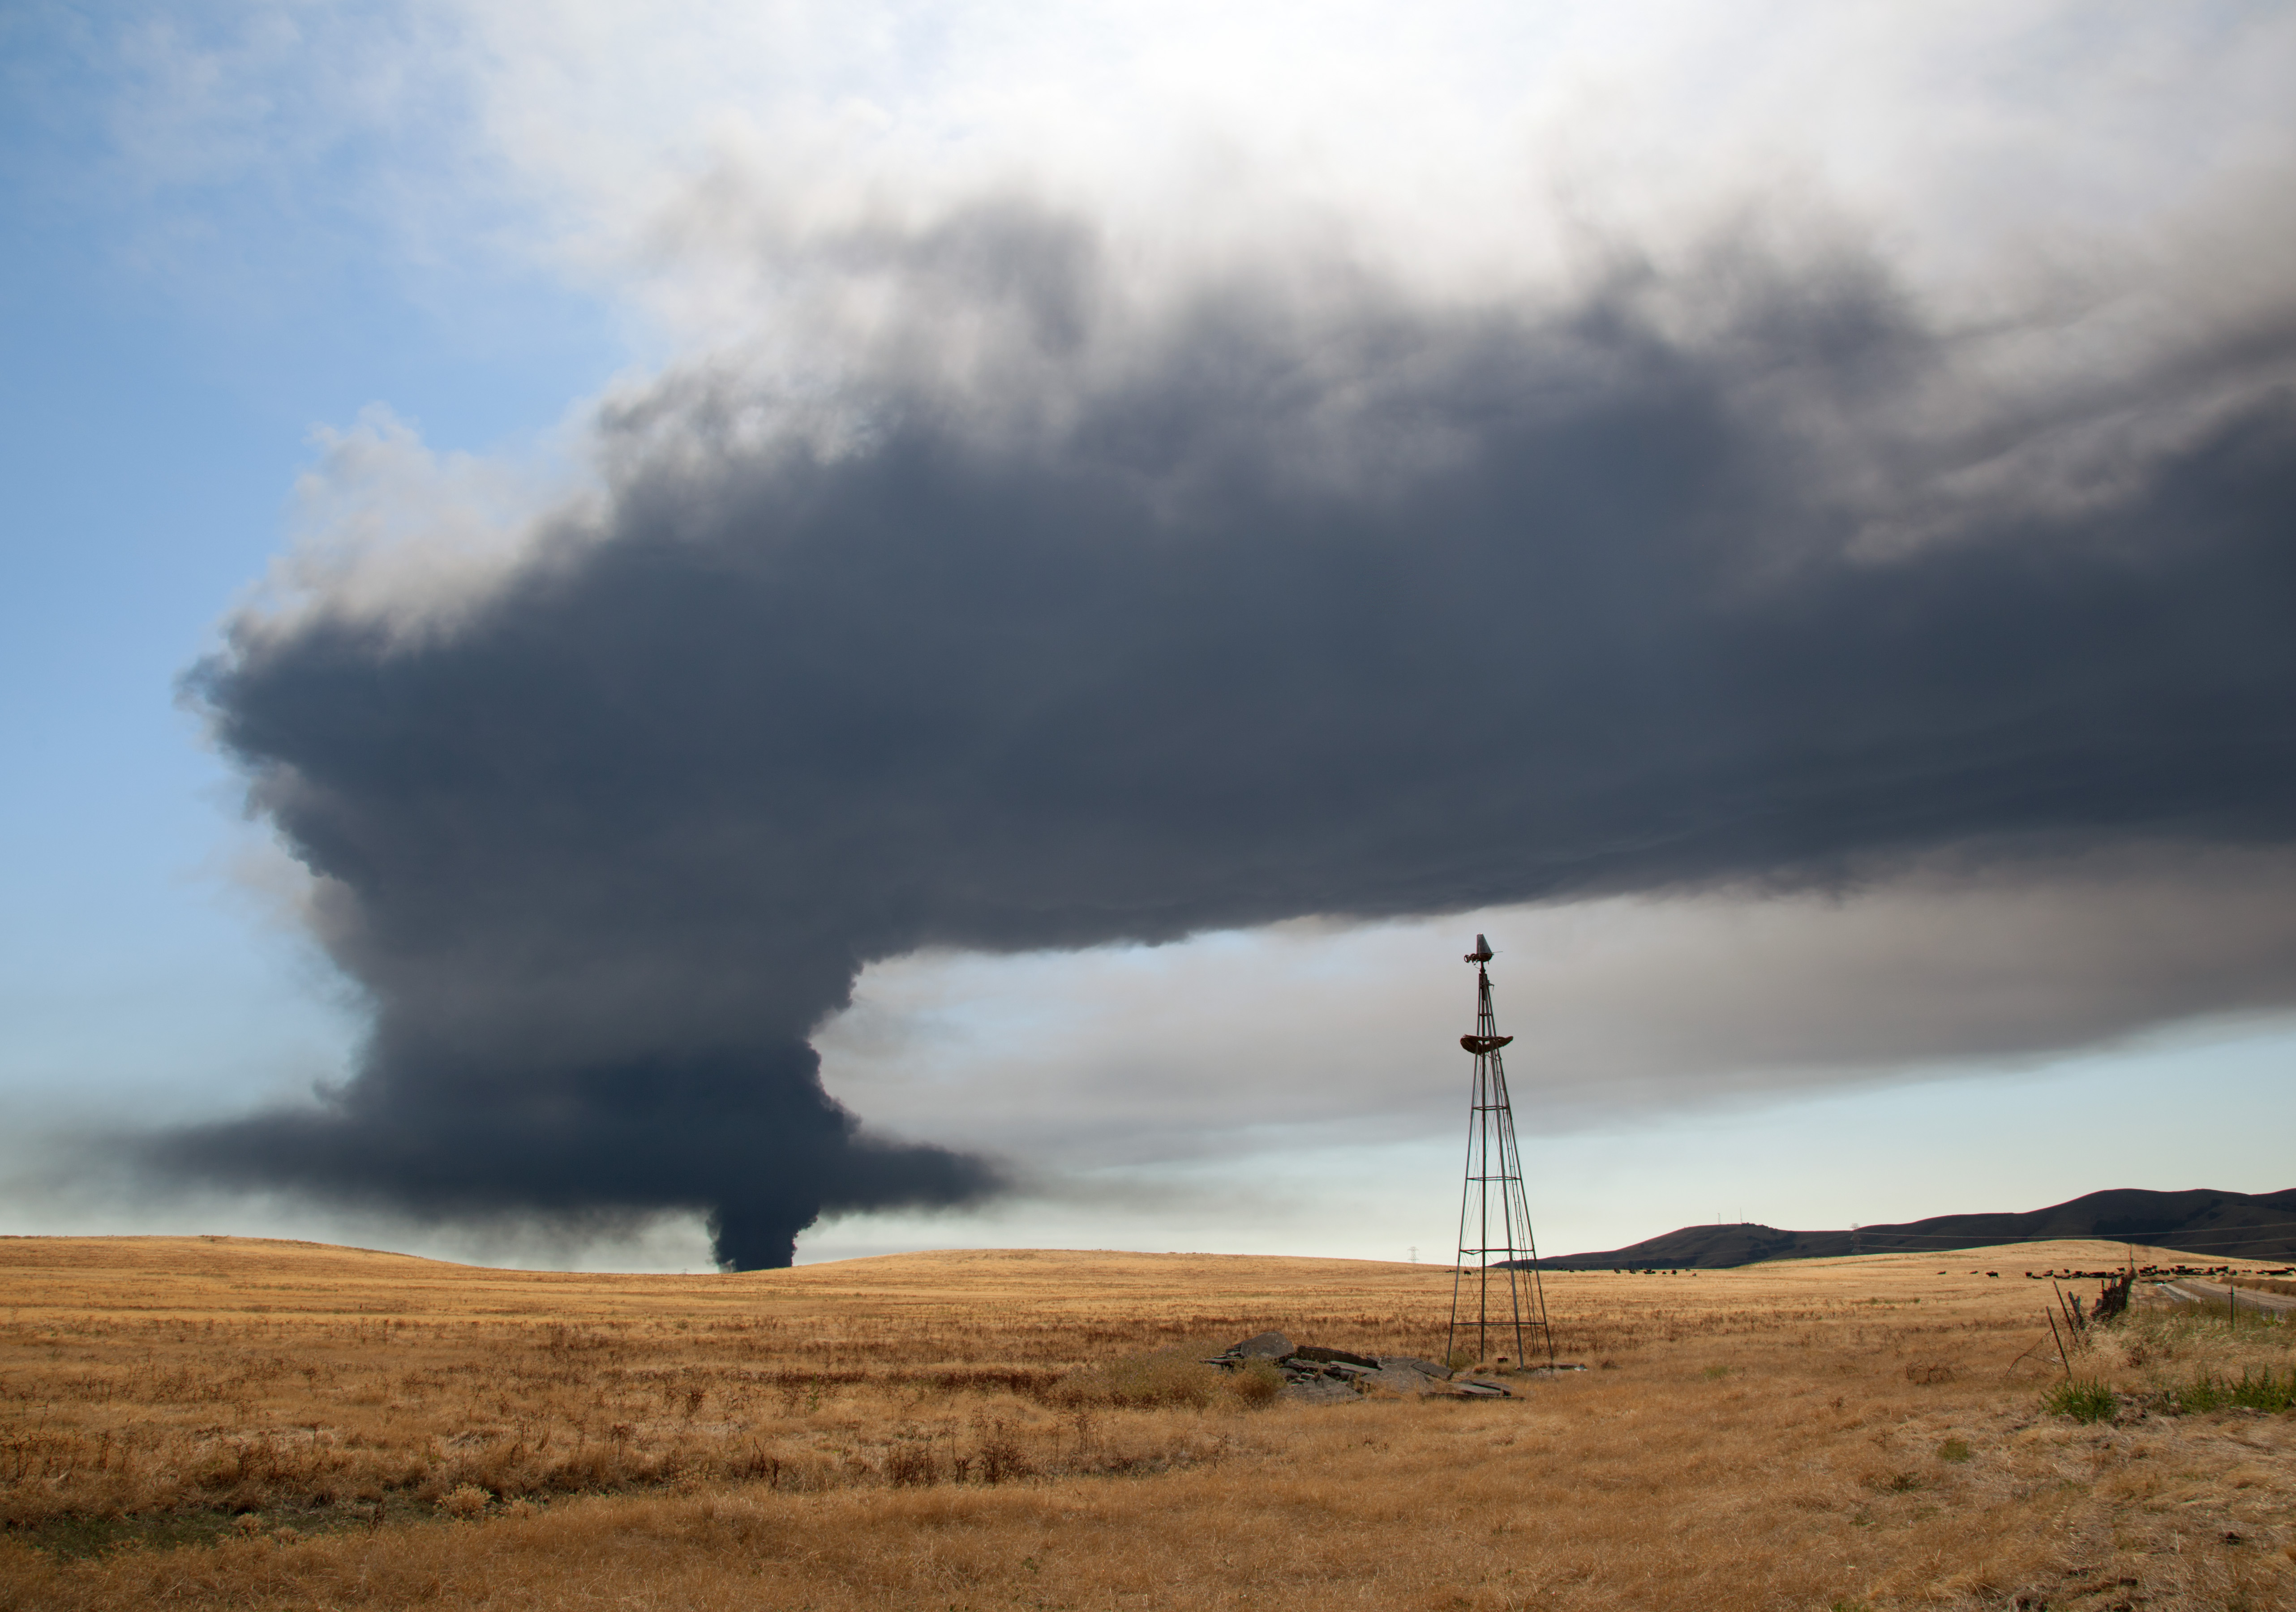
cloud, sky, field, prairie, wind, weather, fire, soil, california, plain, solano, fairfield, macroplastics, rural area, meteorological phenomenon, atmosphere of earth